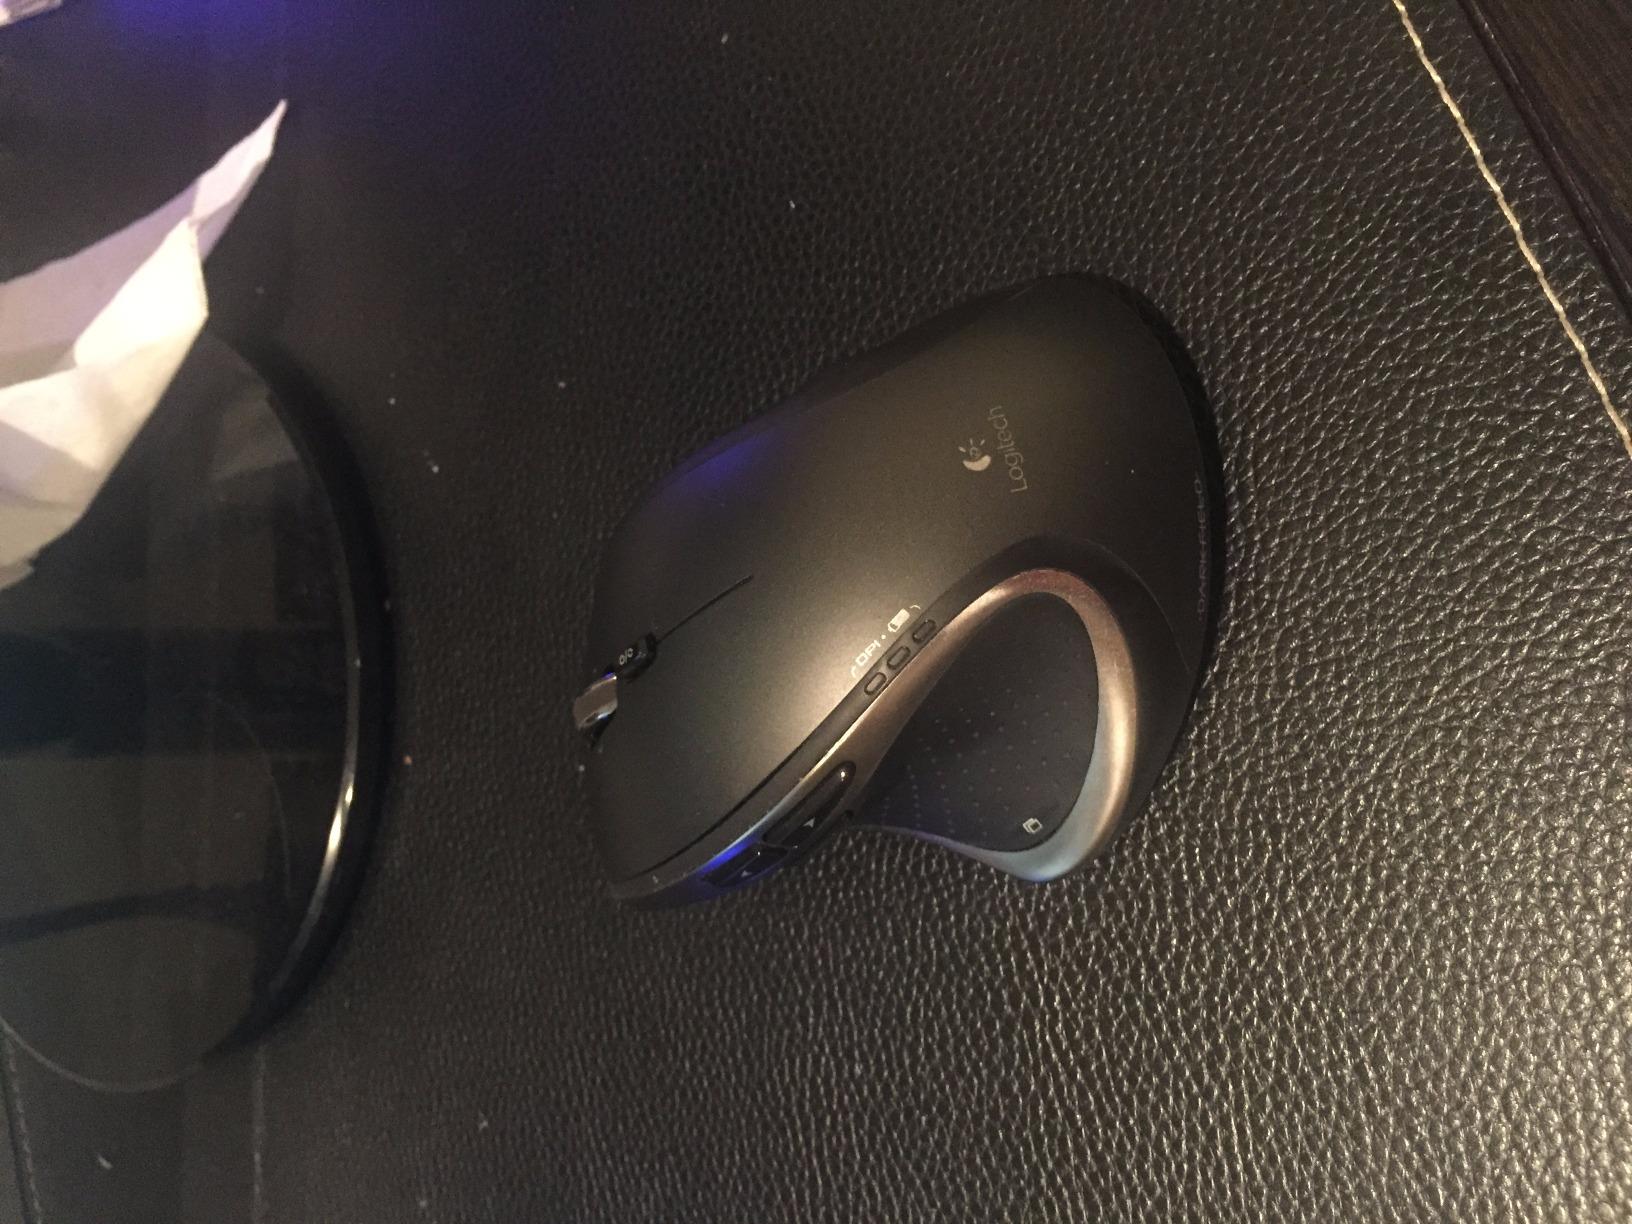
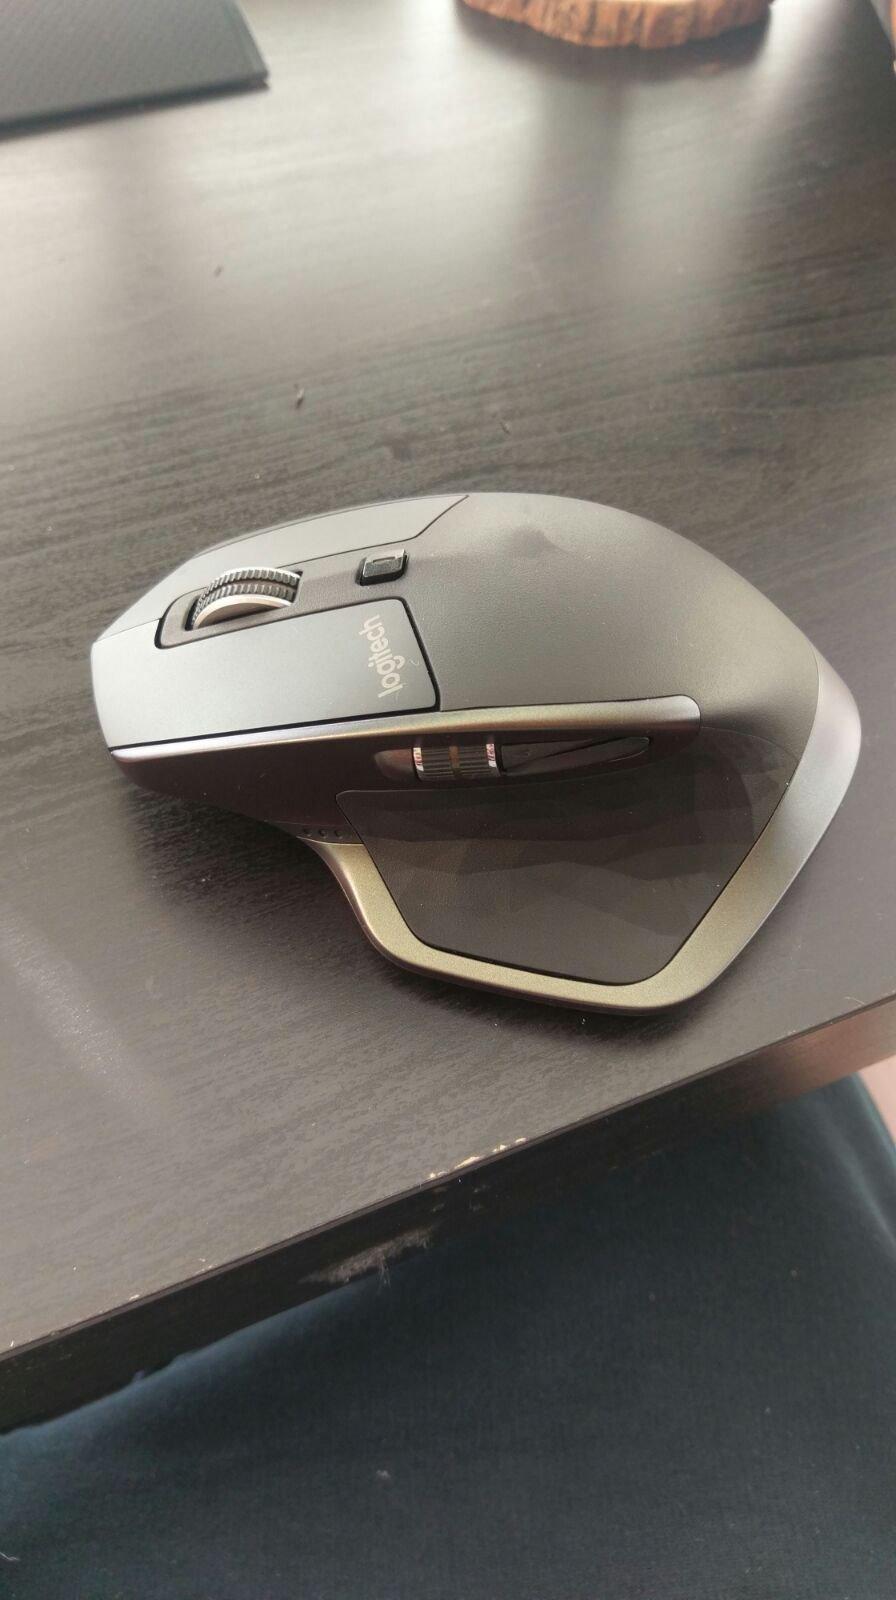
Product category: mouse
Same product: no